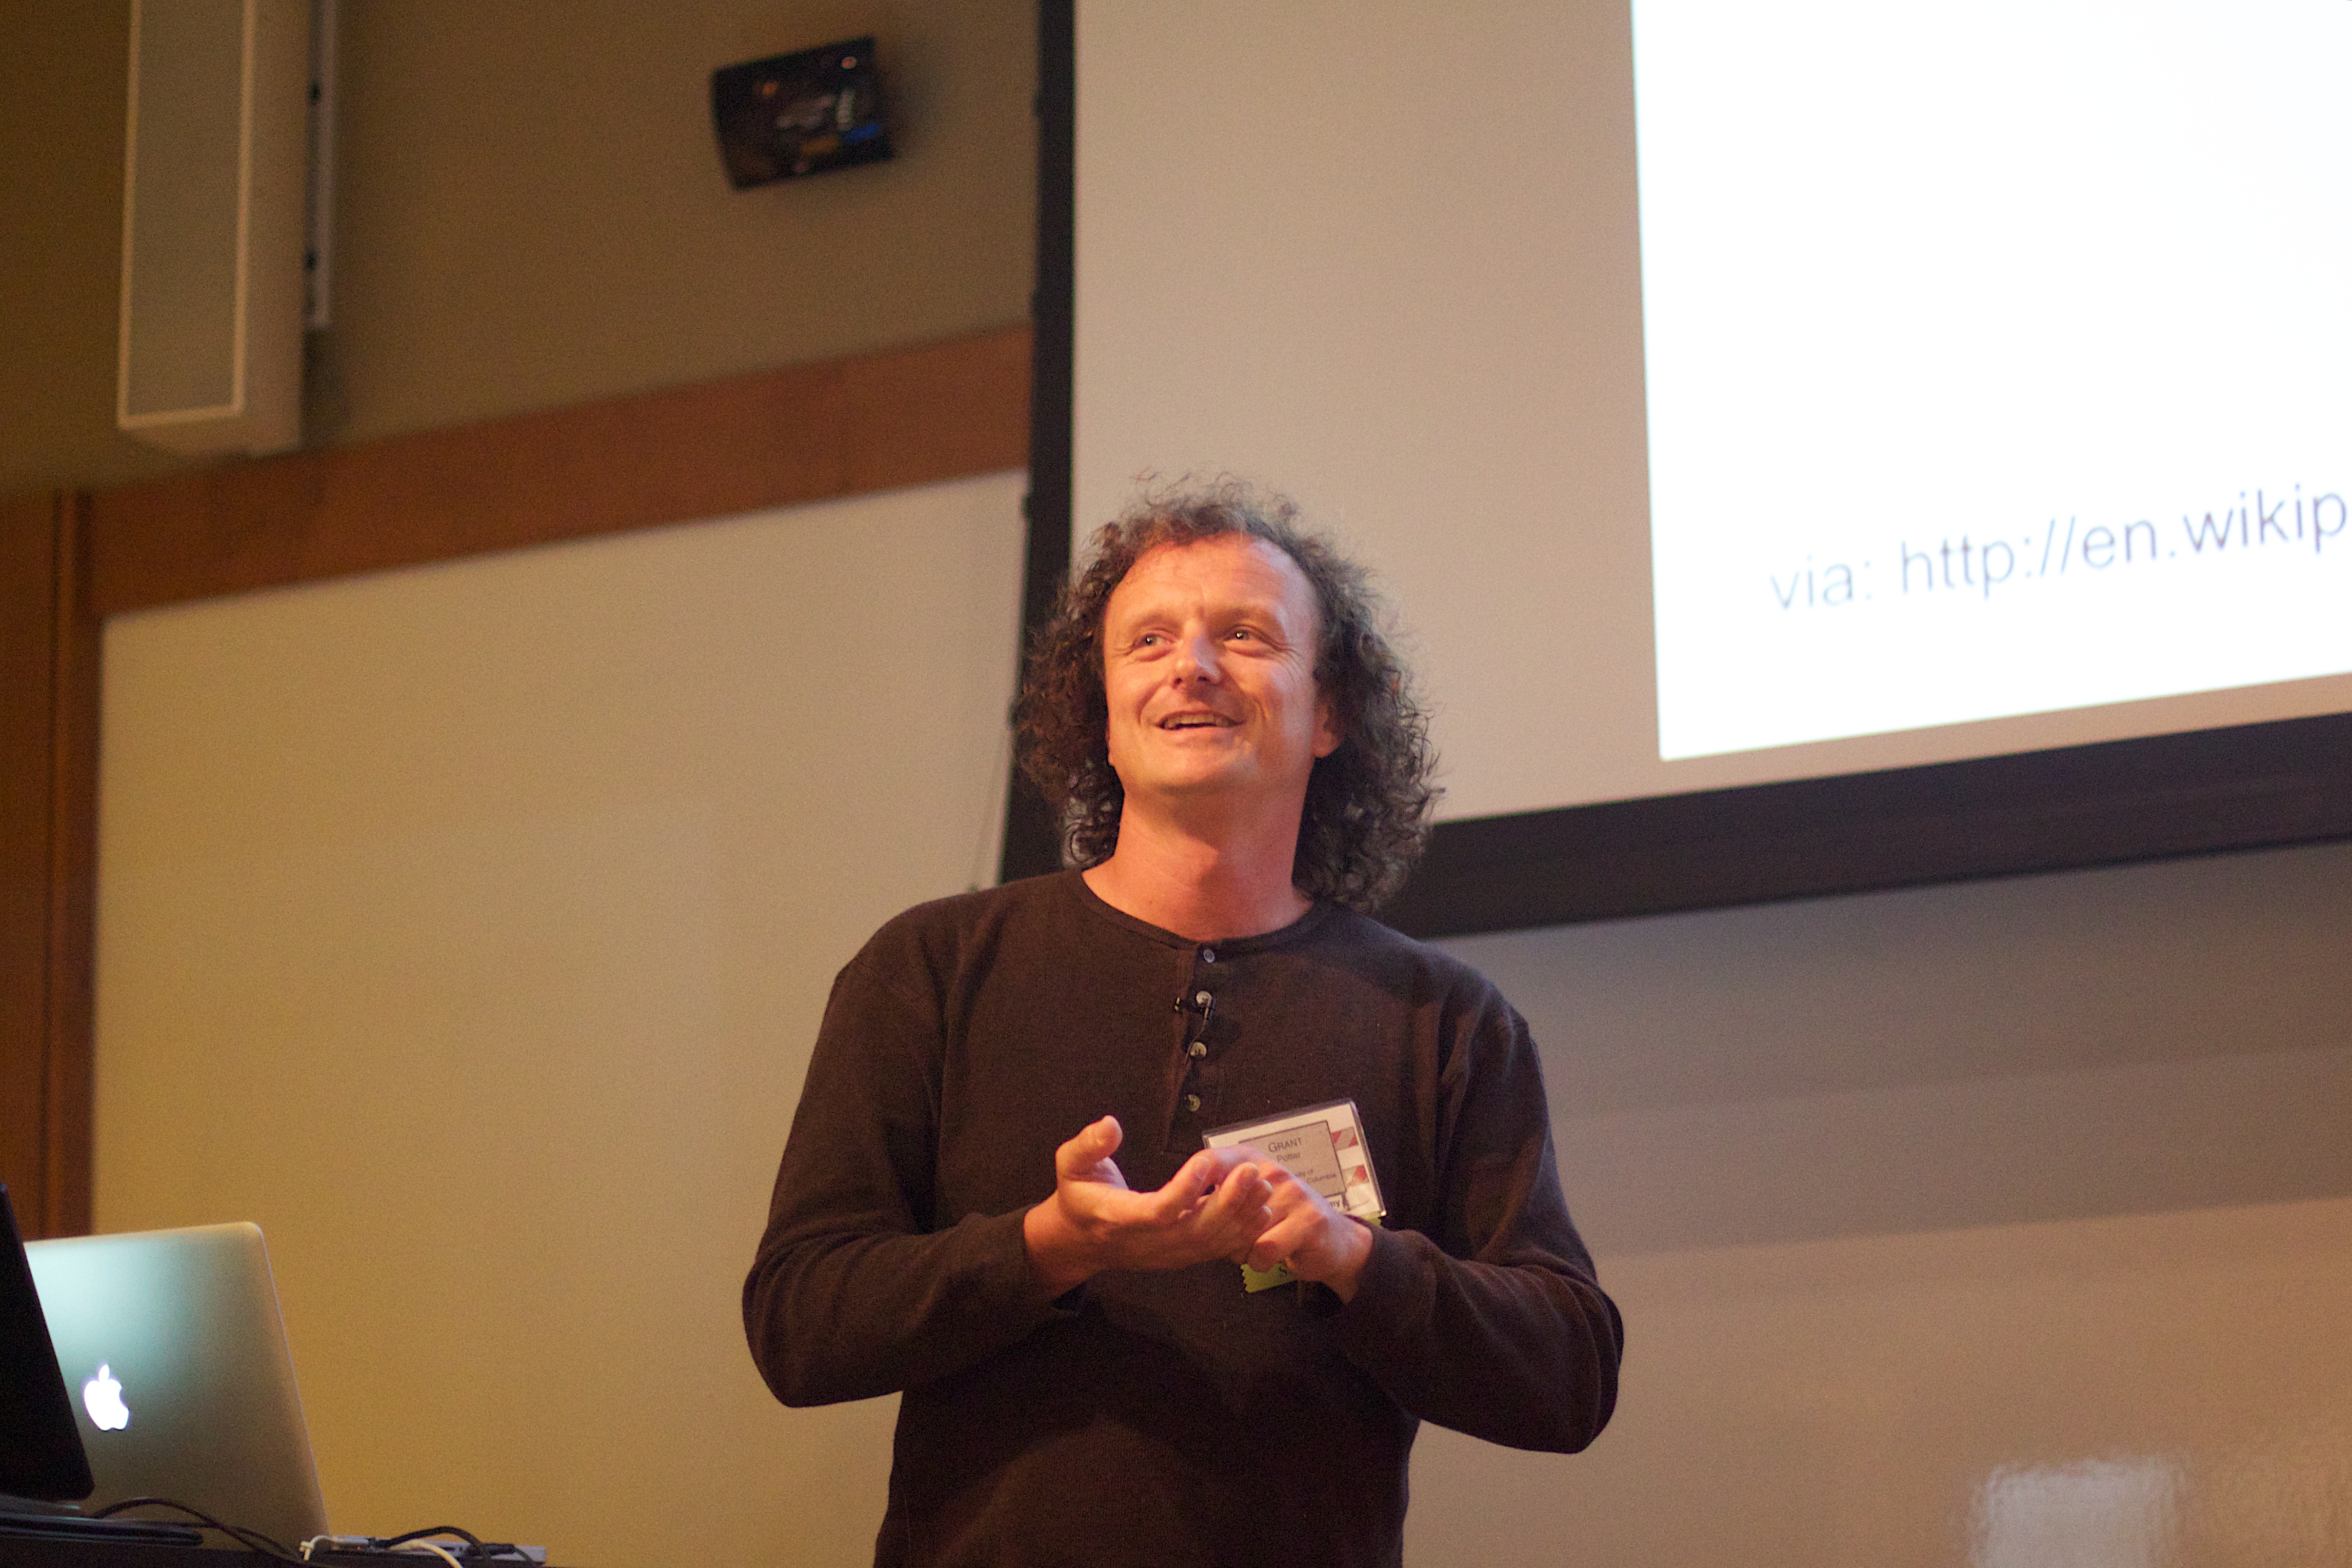
conversation, speech, lecture, umwfa12, seminar, academic conference